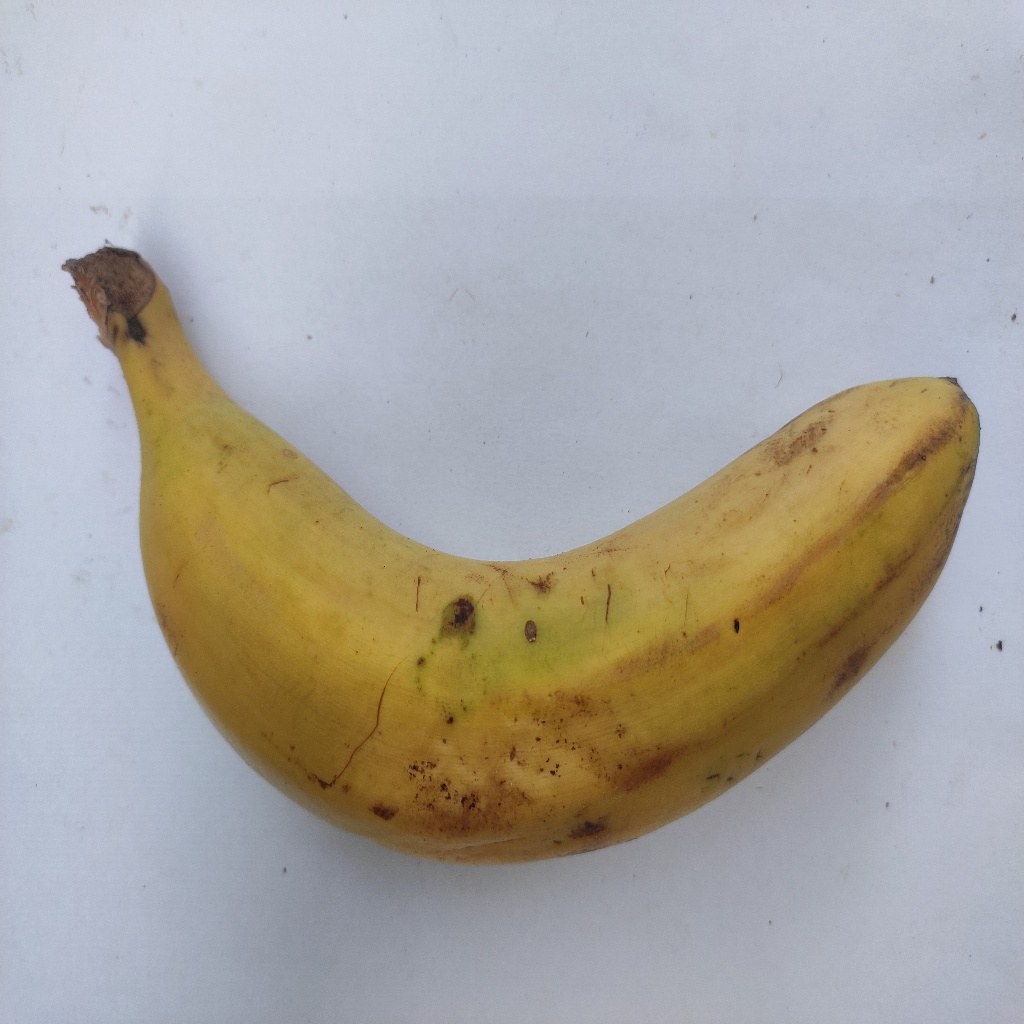
Crop: banana
Quality class: Class_A